History of Poland during the Jagiellonian dynasty

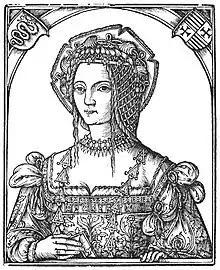
Bona Sforza, the educated and powerful queen, contributed to educational patronage

Sigismund's son Sigismund II Augustus, a monarch of a much more tolerant attitude, guaranteed the freedom of the Lutheran religion practice in all of Royal Prussia by 1559. Besides Lutheranism, which, within the Polish Crown, ultimately found substantial following mainly in the cities of Royal Prussia and western Greater Poland, the teachings of the persecuted Anabaptists and Unitarians, and in Greater Poland the Czech Brothers, were met, at least among the , with a more sporadic response.